Ferrari 375 Plus

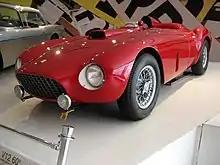
Ferrari 375 Plus that won Silverstone International in 1954

The Ferrari 375 Plus debuted slowly at first, not finishing the Giro di Sicilia nor the Mille Miglia races. José Froilán González and Maurice Trintignant won the 1954 24 Hours of Le Mans, for the first time since 1949, ahead of the works Jaguar D-type. The Agadir GP and the Silverstone International were also won by the 375 Plus. The most significant victory, however, was by Umberto Maglioli at the 1954 Carrera Panamericana. It would also be the last as the race was cancelled next year due to the Le Mans disaster. The 1954 World Sportscar Championship was achieved by Ferrari in due honour of 375 Plus that won two out of six rounds. The last major victory was at the 1955 1000 km Buenos Aires. That year, the World Sportscar Championship was dominated by the Mercedes-Benz 300 SLR.